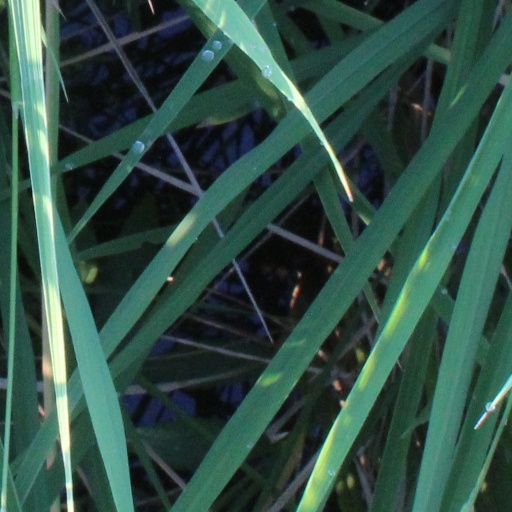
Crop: rice